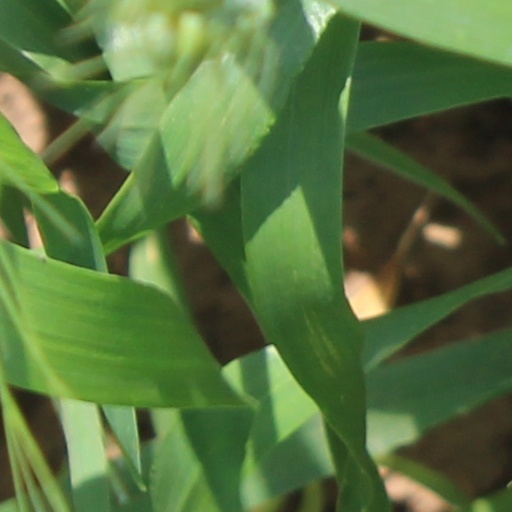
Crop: wheat